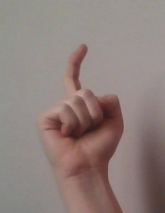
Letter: ra